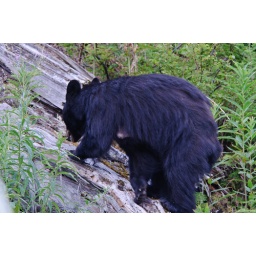
A lactating black bear sow digging for ants - the cubs are close by but of the frame.